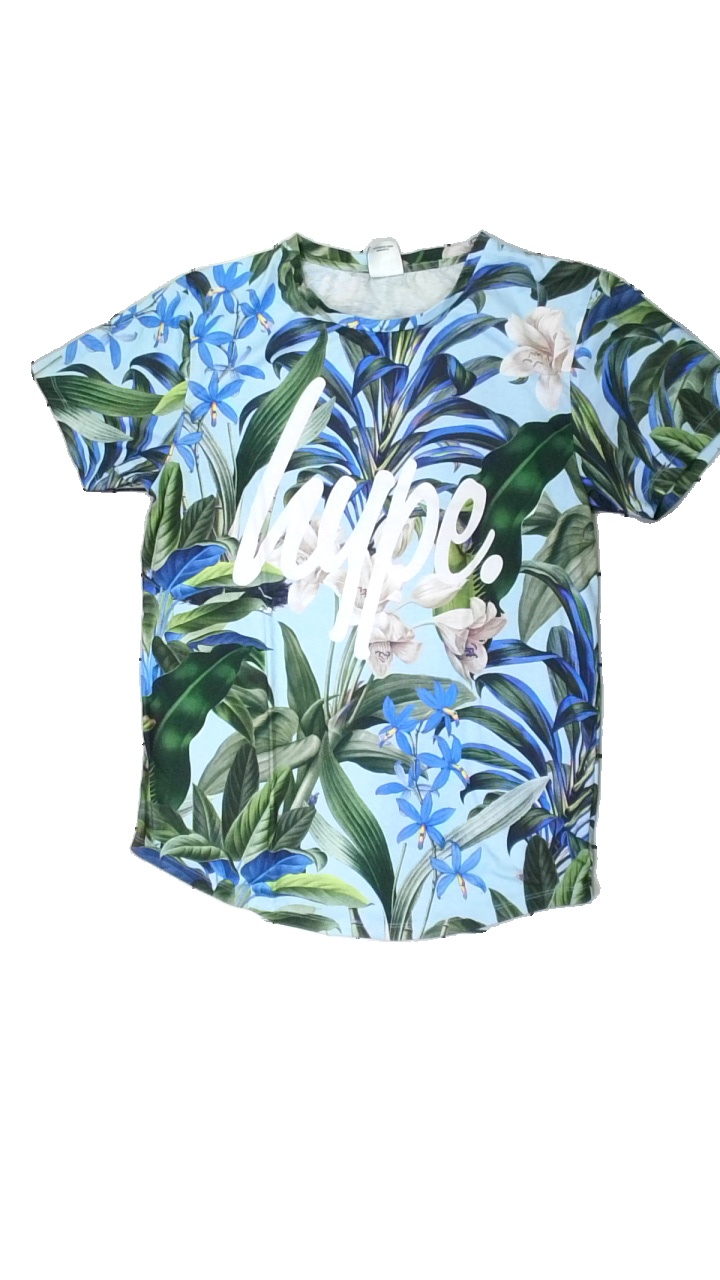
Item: T-shirt (Men)
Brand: Justhype
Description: t-shirt med blommor och blad och text på, lite nopprig
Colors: Blue, Green, White
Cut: Regular
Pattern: Floral print
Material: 100% polyester
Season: All
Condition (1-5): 4
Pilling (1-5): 4
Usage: Reuse
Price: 50-100